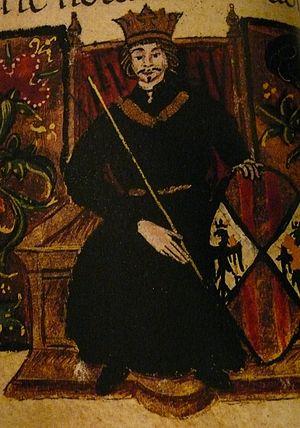
28 avril : Raymond de Saint-Gilles s’empare de Byblos avec le Génois Hugues Embriaco.